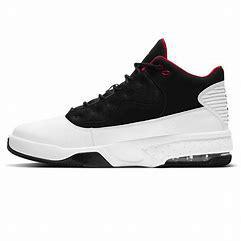
Brand: Jordan
Model: Max Aura 2